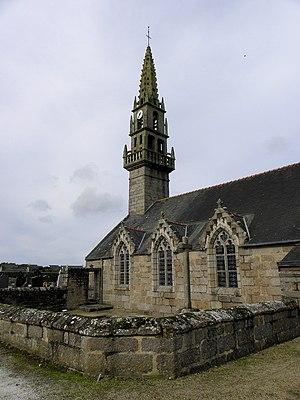
Église Saint-Rivoaré de Lanrivoaré (29). Flanc sud.